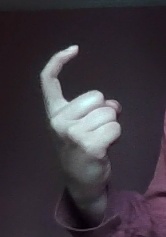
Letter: ra